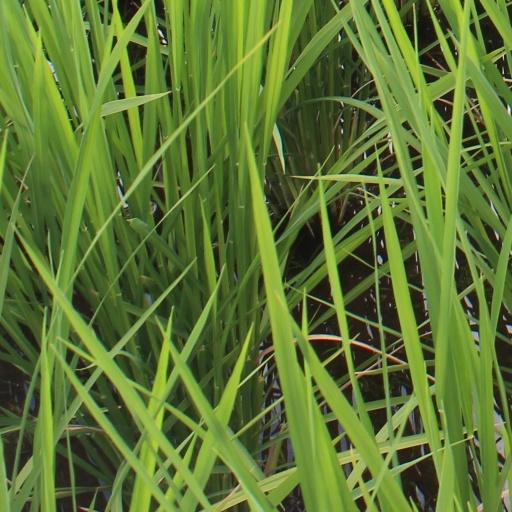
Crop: rice